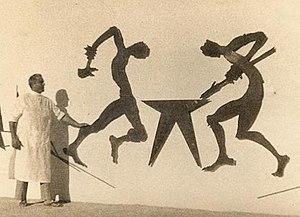
Vincenzo Bianchini, né en 1903 à Viterbe dans le Latium et mort en 2000 à Genève, est un médecin, peintre, sculpteur, écrivain, poète et philosophe italien.